88th Guards Rifle Division

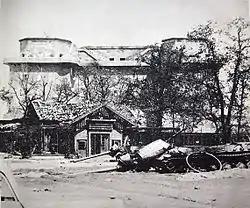
The Berlin Zoo flak tower in May 1945. Destroyed IS tank in the foreground.

The offensive from the Küstrin bridgehead was preceded by a reconnaissance-in-force on April 14-15 to determine the main German defense zone along the bridgehead and to seize various sectors of forward trenches. This effort was supported by a significant amount of artillery and aviation. On the first day the main part of 28th Guards Corps' reconnaissance was carried out by the 79th Guards. In addition to uncovering and compromising parts of the German defense the thickest zone of minefields had been neutralized and the German command became uncertain of the timing of the main offensive.